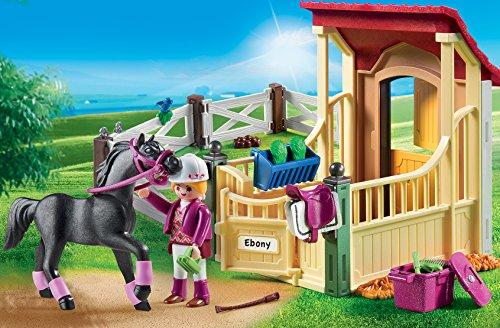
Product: PLAYMOBIL Horse Stable with Araber Building Set
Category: Toys & Games | Building Toys | Building Sets
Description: Care for your horse at the Horse Stable with Araber.
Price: $14.99
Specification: ProductDimensions:3.6x7.3x11.1inches|ItemWeight:1.04pounds|ShippingWeight:1.06pounds(Viewshippingratesandpolicies)|DomesticShipping:ItemcanbeshippedwithinU.S.|InternationalShipping:ThisitemcanbeshippedtoselectcountriesoutsideoftheU.S.LearnMore|ASIN:B06X1GYZG8|Itemmodelnumber:6934|Manufacturerrecommendedage:5-12years